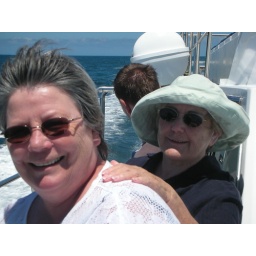
Jan and Jane Mary Macleanon boat to view the great white sharks near Dyer Island